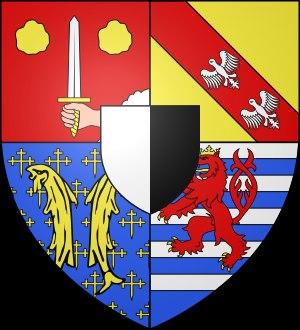
L'armorial des communes de Moselle, en raison de sa taille est subdivisé en deux pages :